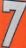
Number: 7